Bless This House (British TV series)

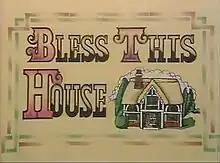
Titles used in the first three series

Bless This House is a British sitcom that aired on ITV from 2 February 1971 to 22 April 1976, with a total of 65 episodes. Starring Sid James and Diana Coupland, it was created by Vince Powell and Harry Driver, but mainly written by other hands including Dave Freeman and Carla Lane. It was made for the ITV network by Thames Television. In 2004, "Bless This House" was ranked by a BBC poll as the 67th Best British Sitcom.